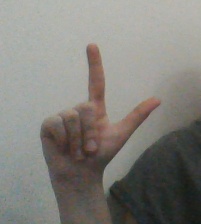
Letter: laam